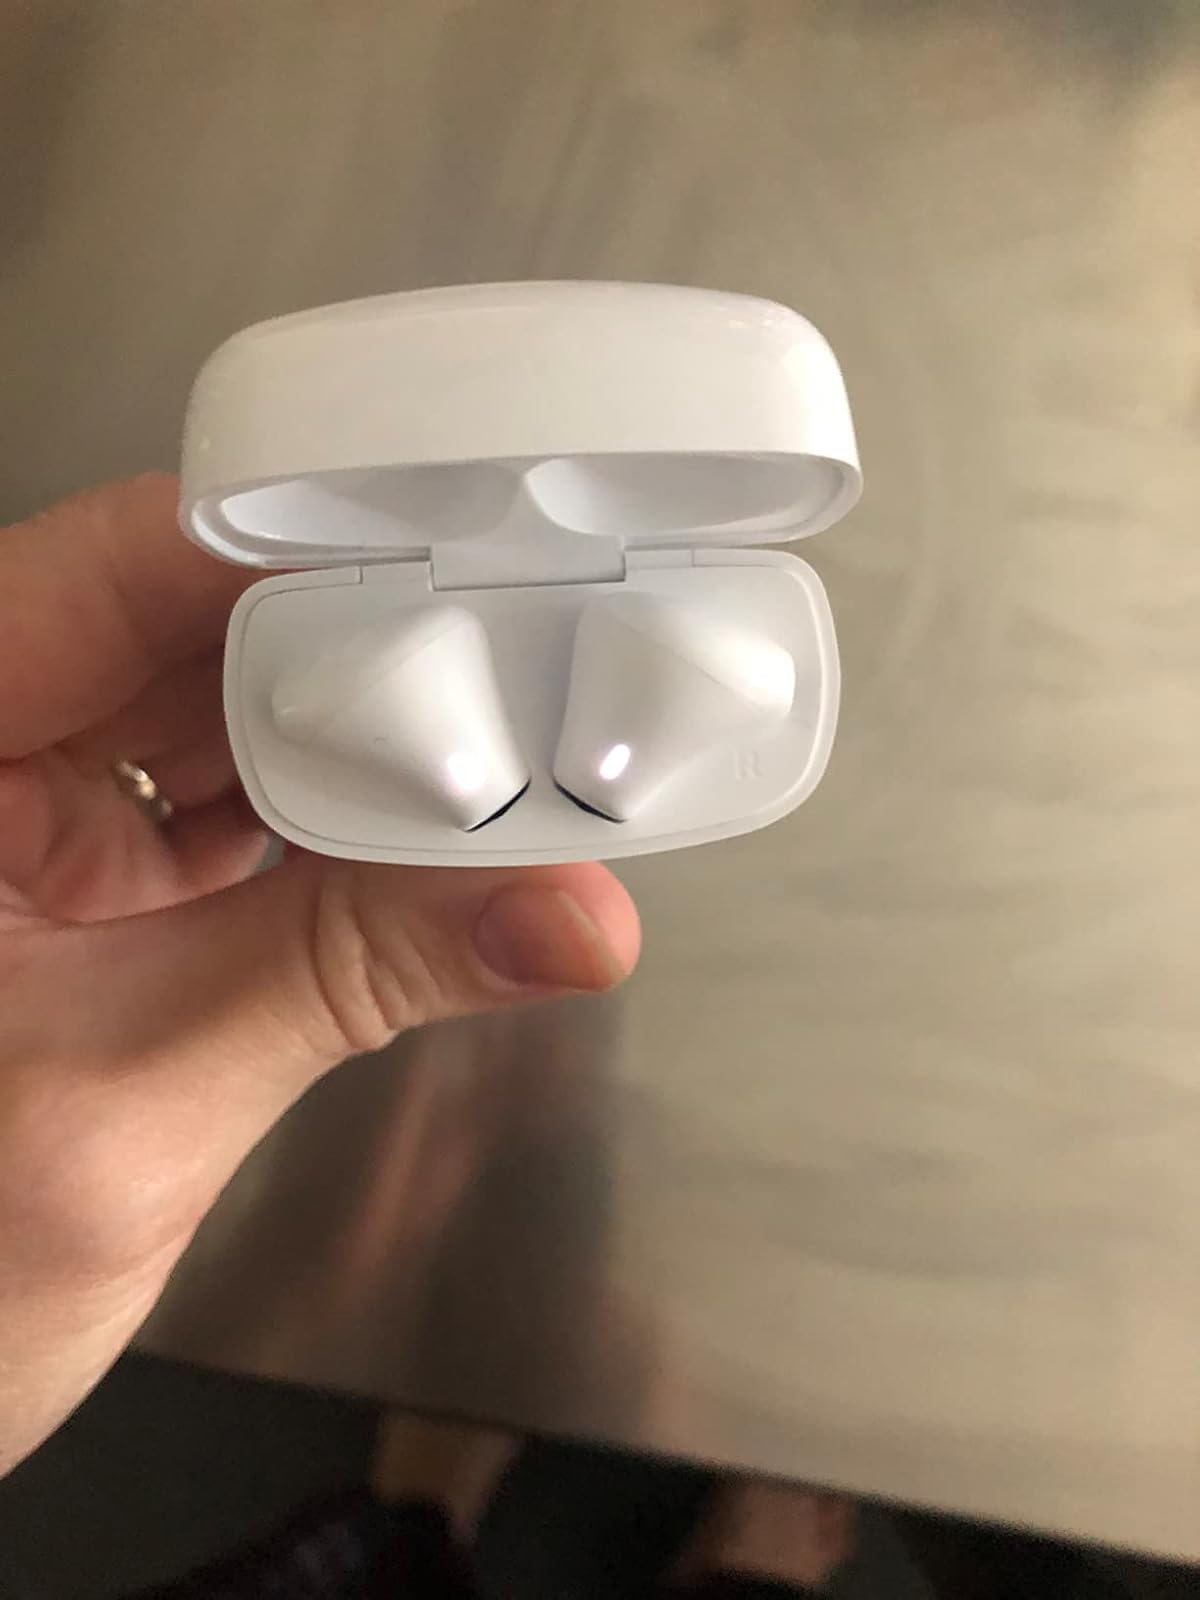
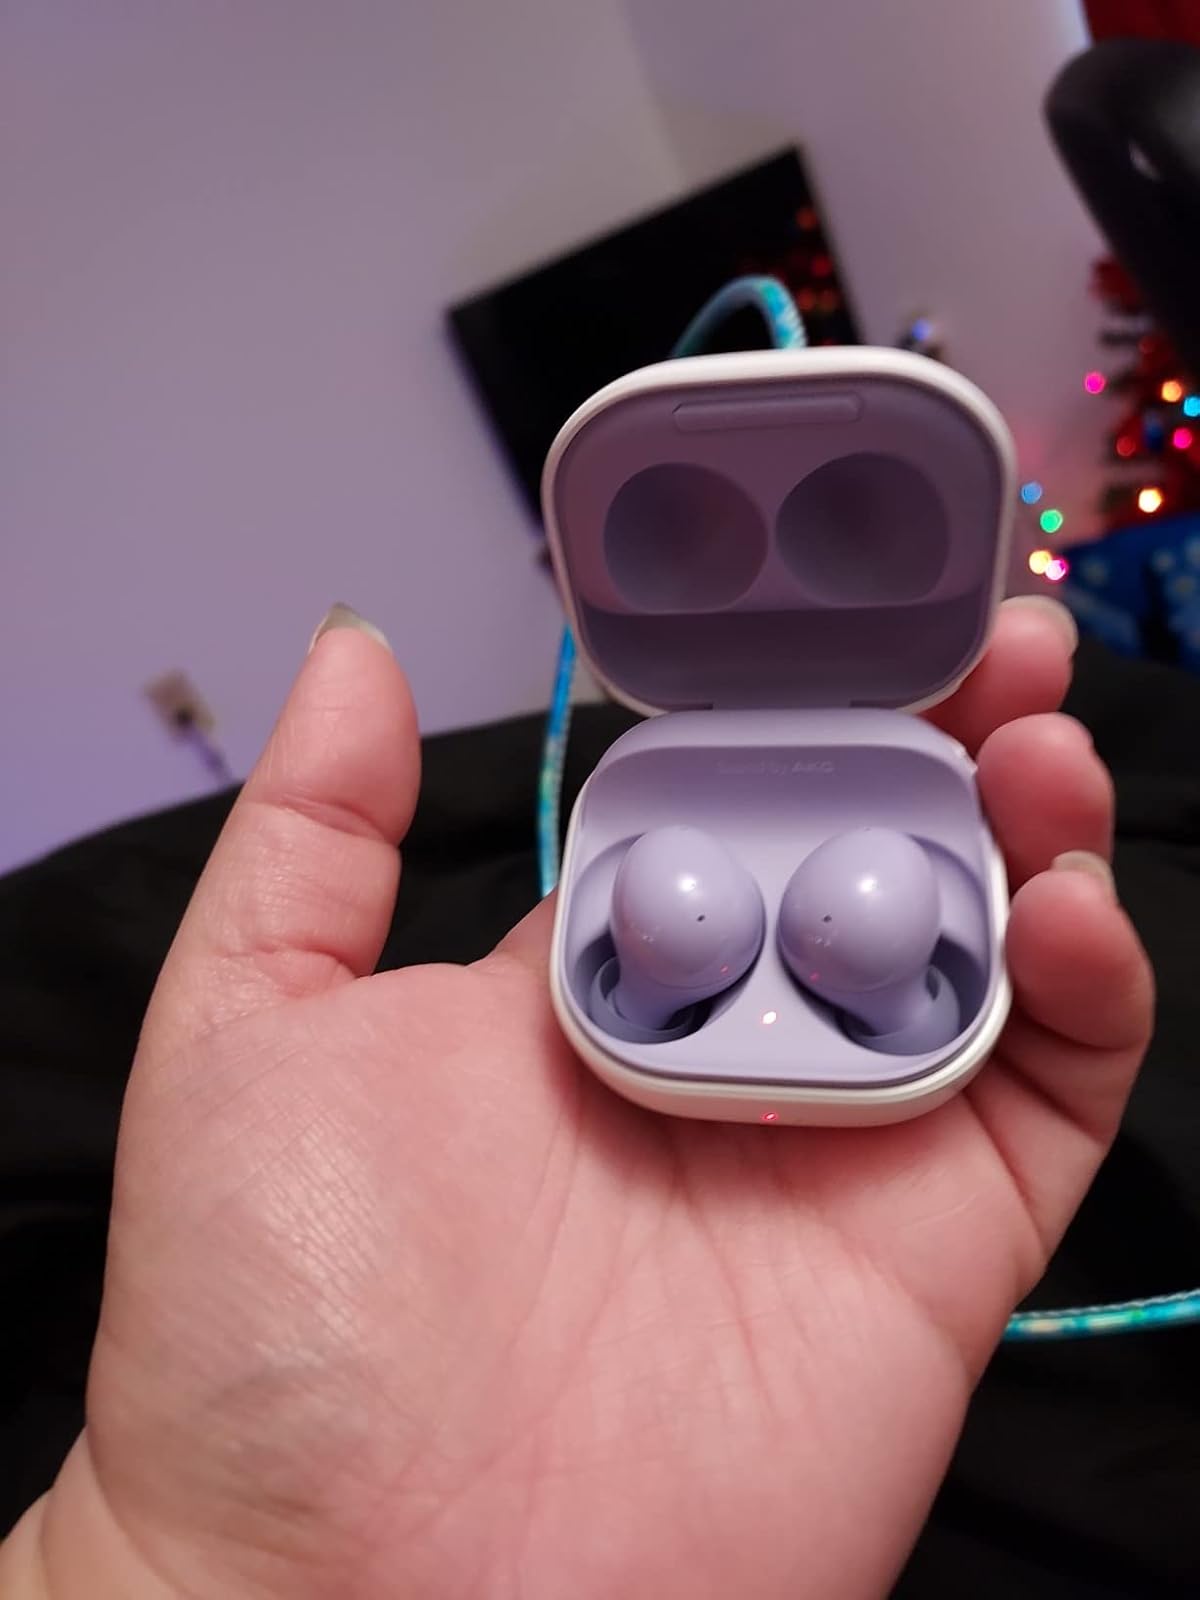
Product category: earbuds
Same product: no